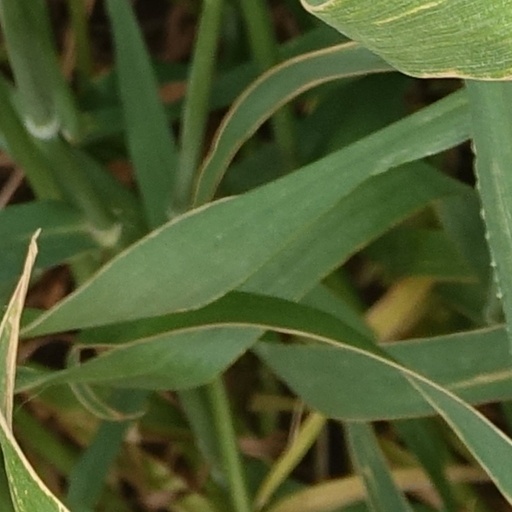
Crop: wheat